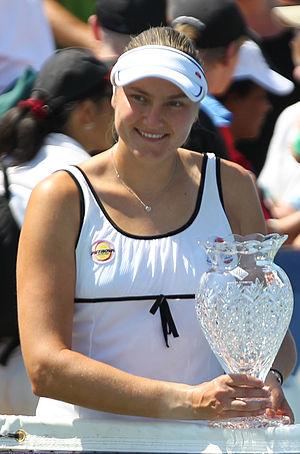
Nadia Petrova, née à Moscou le 8 juin 1982, est une joueuse de tennis russe, professionnelle de 1999 à 2014. Elle réside à Moscou. Elle est la fille de l'athlète Nadezhda Ilyina et du lanceur de marteau Victor Petrov.